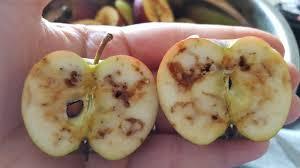
Label: apples